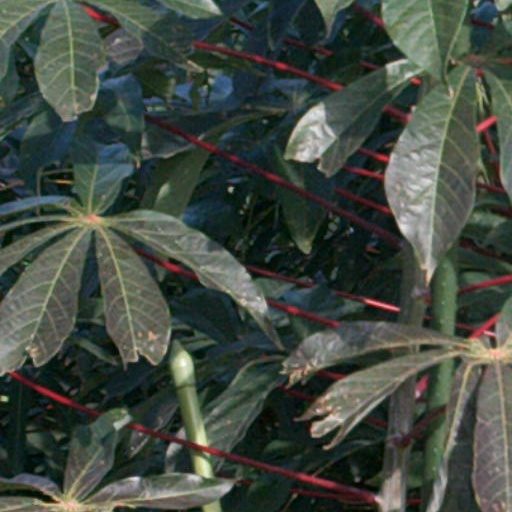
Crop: cassava